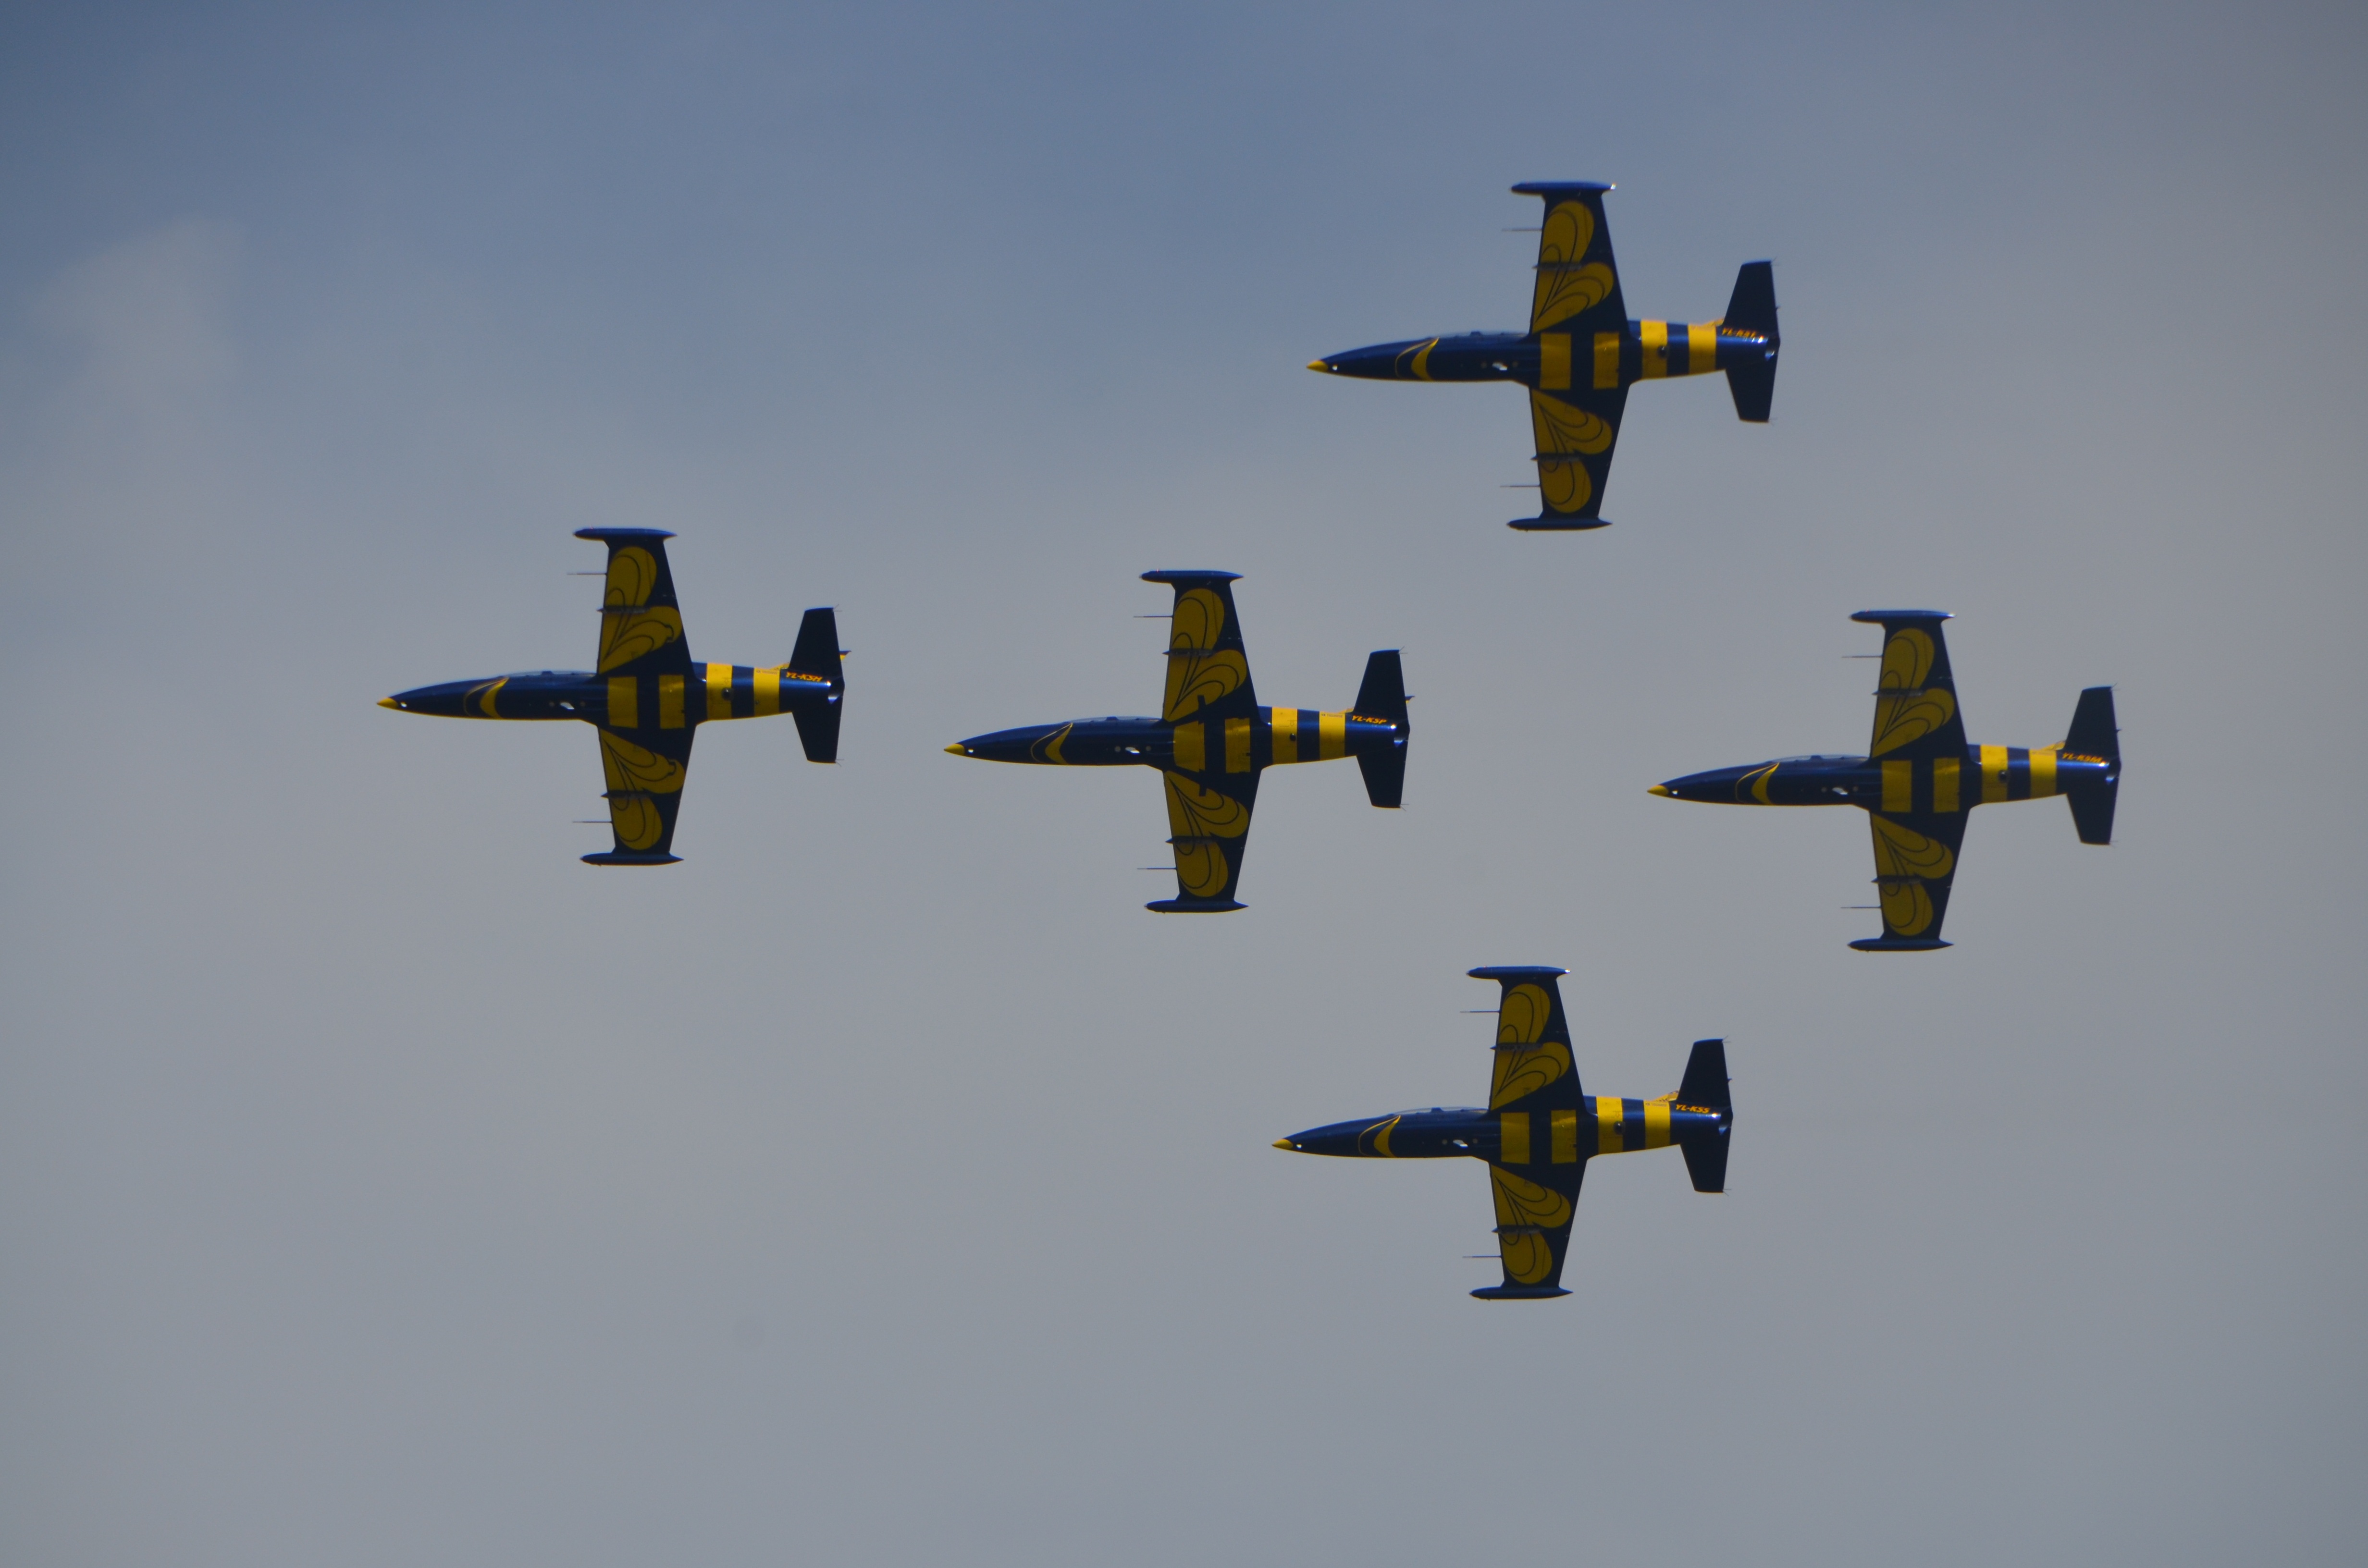
wing, air, airplane, aircraft, formation, vehicle, airline, aviation, flight, air show, air force, aerobatics, atmosphere of earth, general aviation